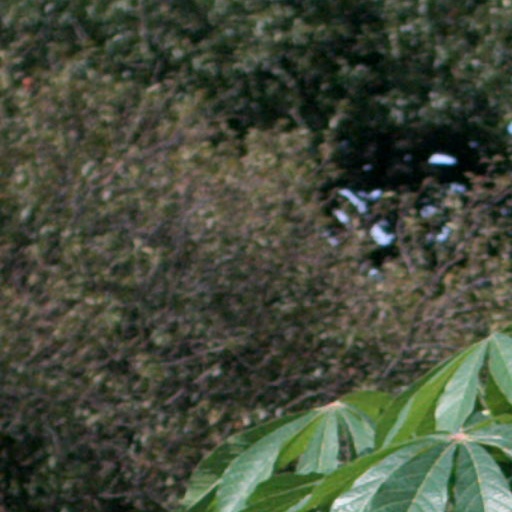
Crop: cassava